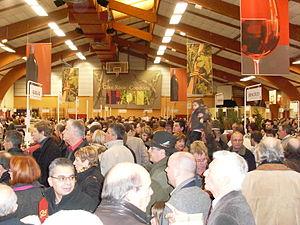
Marché aux vins d'Ampuis
Le côte-rôtie est un vin rouge d'appellation d'origine contrôlée produit sur les communes d'Ampuis, de Saint-Cyr-sur-le-Rhône et de Tupin-et-Semons, sur la rive droite du Rhône, en face de la ville de Vienne, au sud de Lyon.